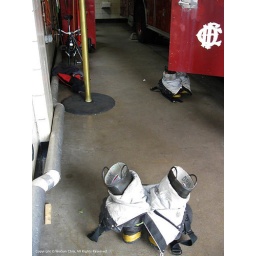
Tools of their trade: the traditional brass pole from the dorm floor above and the boots and slacks ready to don.